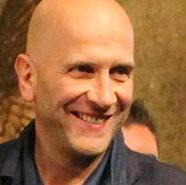
Age: 47